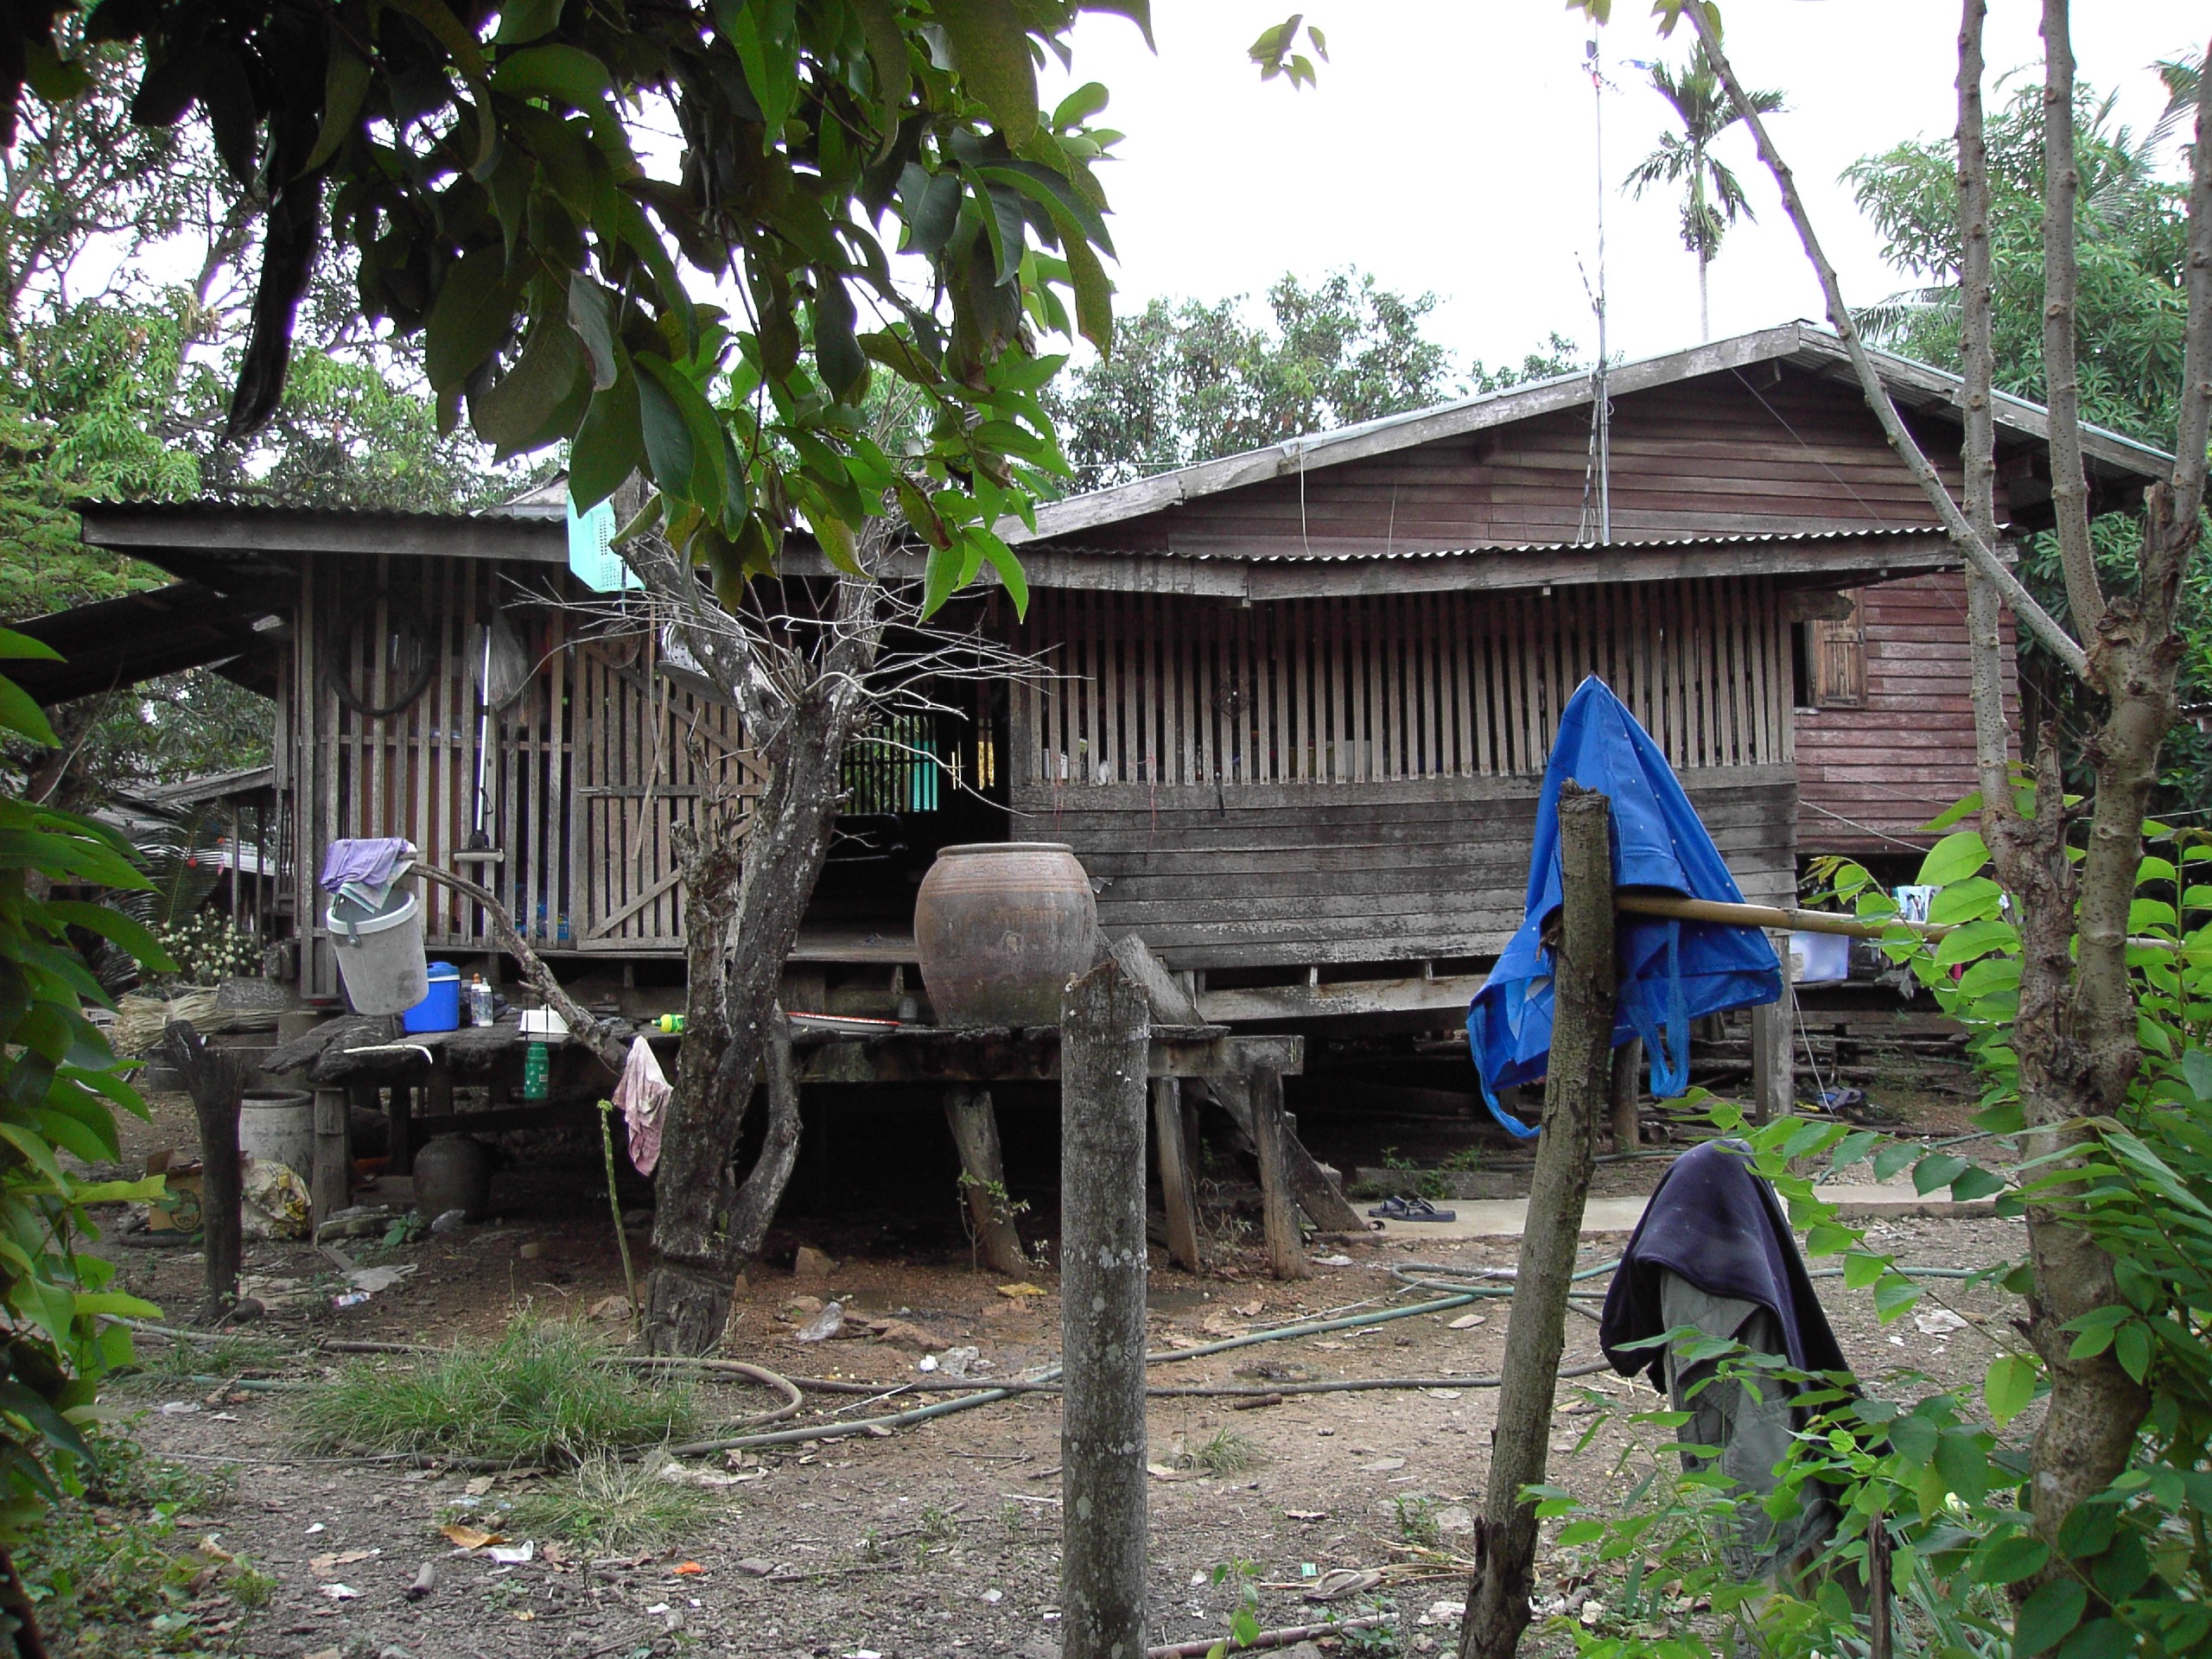
wood, farm, house, building, old, hut, village, shack, jungle, thailand, weathered, log cabin, thai, rural area